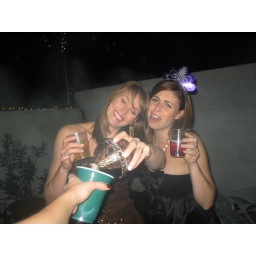
Chambord in a plastic cup